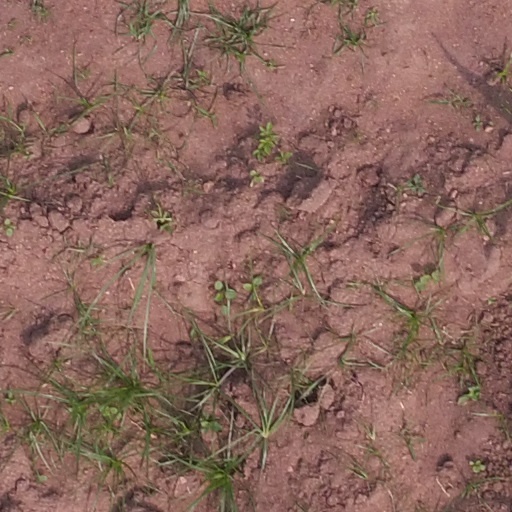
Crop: maize; corn